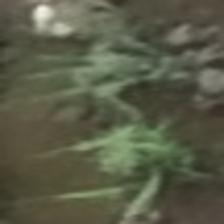
Label: clustered